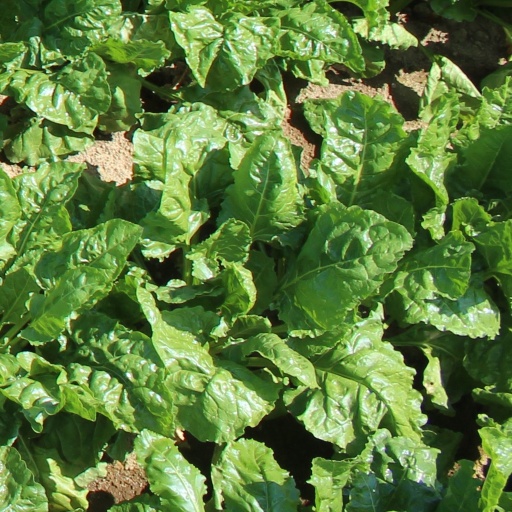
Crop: sugar beet